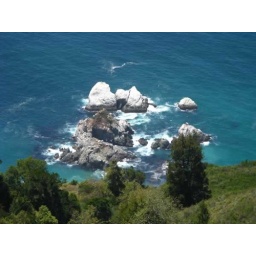
closeup of rock formation in the ocean